Atractotomus magnicornis

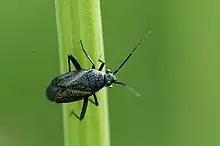

"Atractotomus kolenatii" lives predominantly on common spruce ("Picea abies" ), they are more rarely found on other coniferous trees such as "Abies", "Pinus", "Larix", "Juniperus' communis" and Thuja. They are zoophytophagus, sucking on the needles and buds of their host trees, as well as on aphids and Psocoptera. Adults can be observed from late June to September. They occur every year in one generation.